Philippine fifty-centavo coin

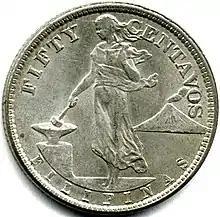
50 centavos issued under US rule, 1907-1945

In 1903 the 50-centavo coin equivalent to 1/4th a U.S. dollar was minted for the Philippines, weighing 13.48 grams of 0.9 fine silver. Its specifications were reduced from 1907 to 10.0 grams of 0.75 fine silver; this was minted until 1945.